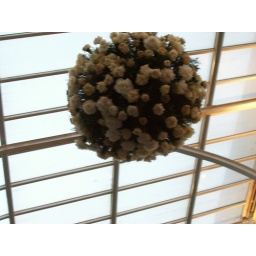
A ball of flowers hanging from above